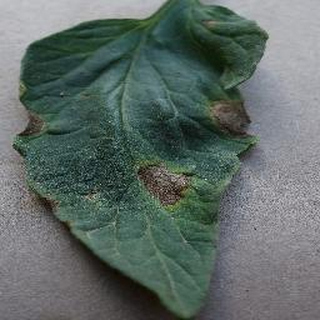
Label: tomato_early_blight